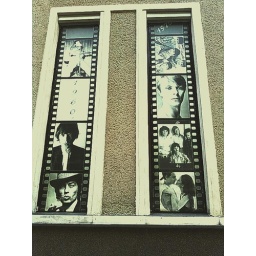
I've found it on the wall of the theater in Palanga, Lithuania.